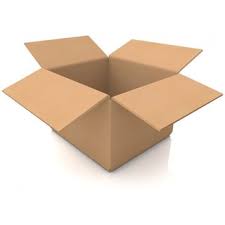
Waste category: cardboard